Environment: real
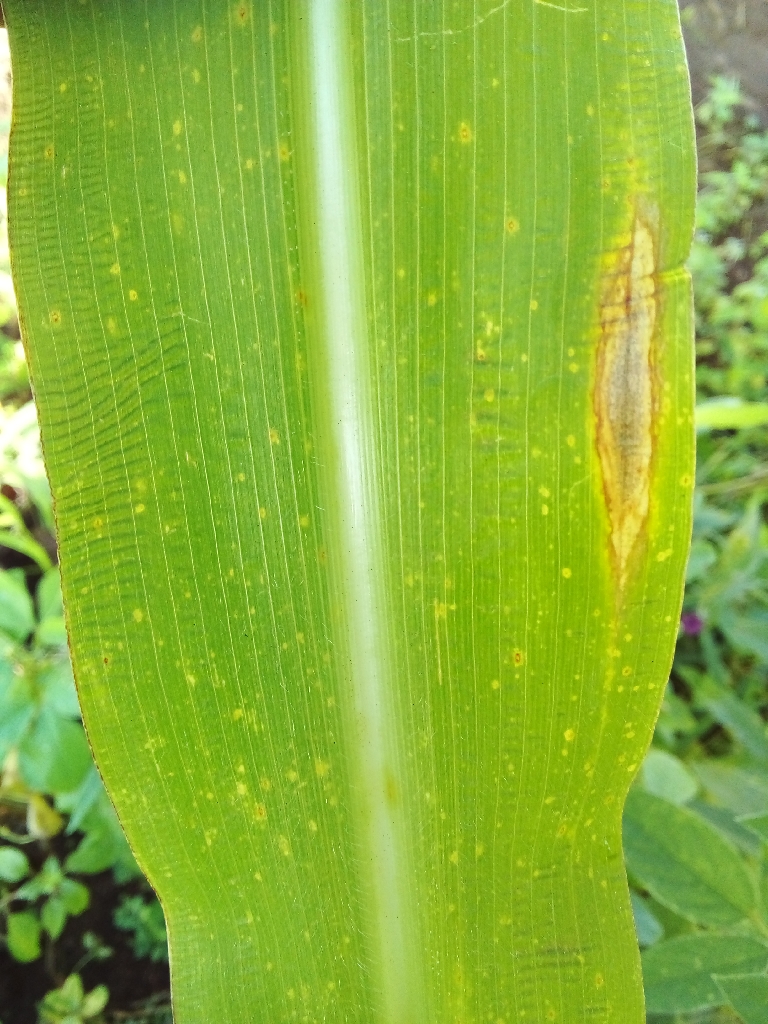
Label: northern_corn_leaf_blight